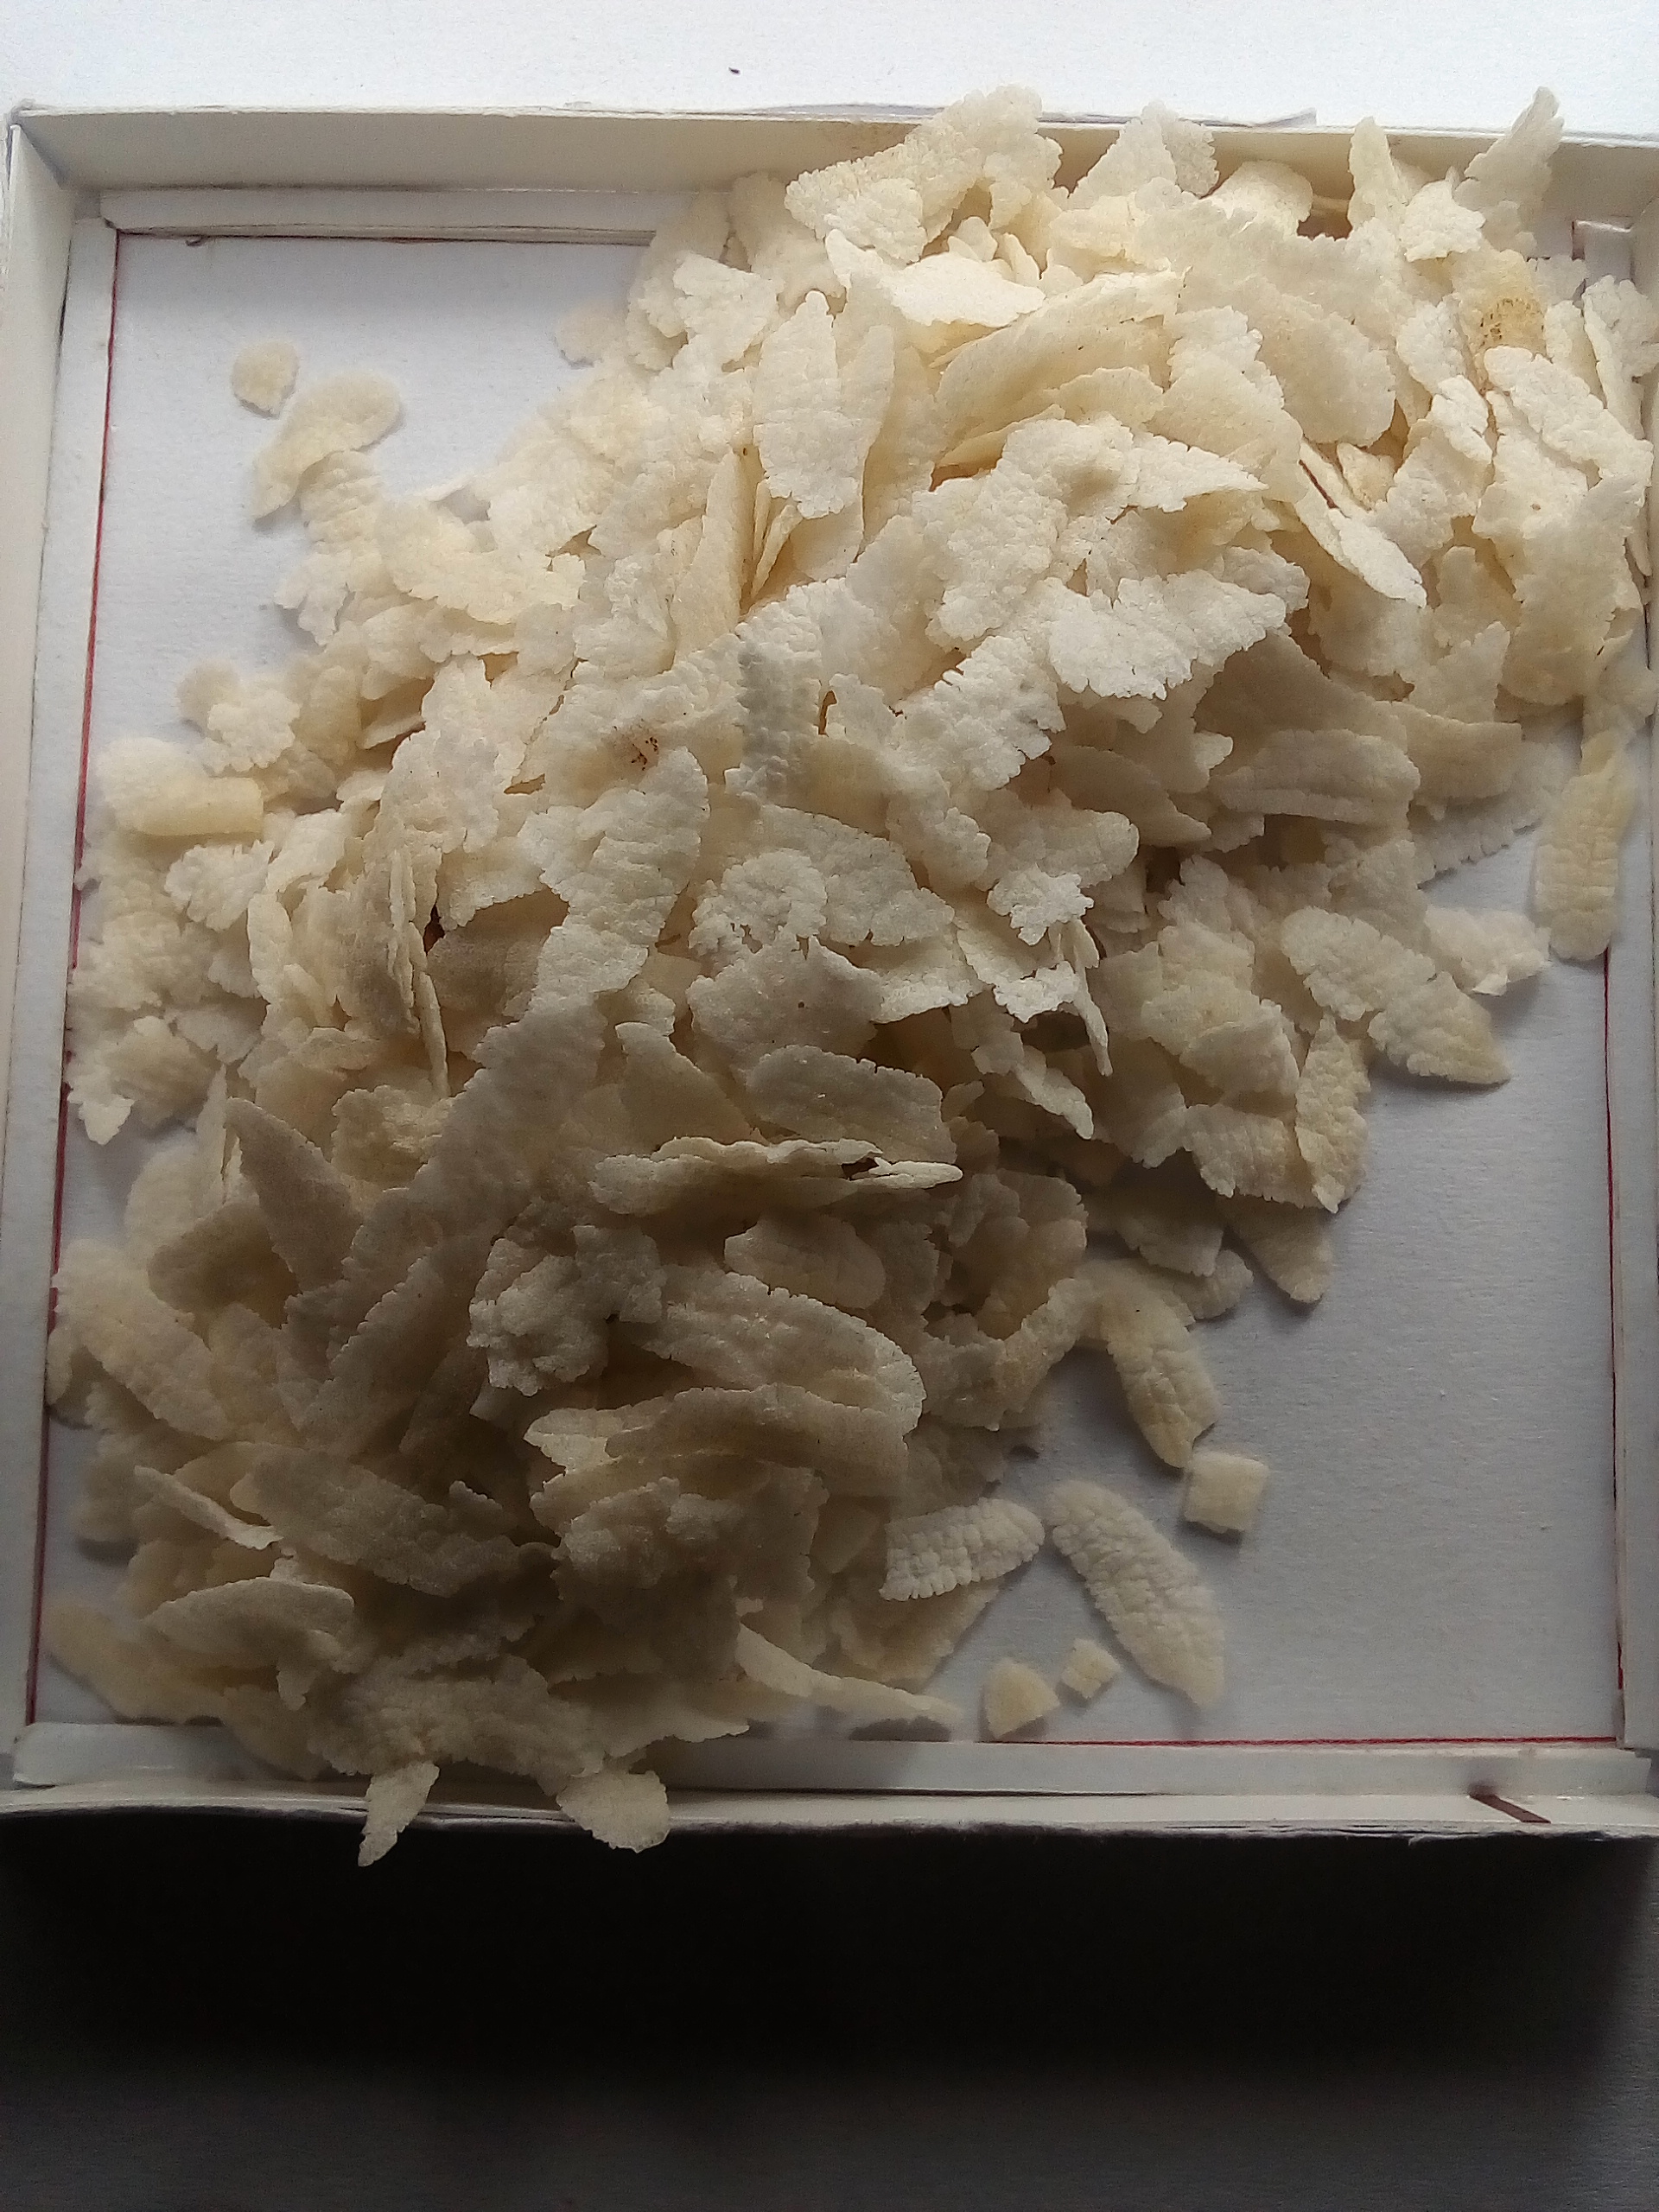
Rice seed variety: Unknown